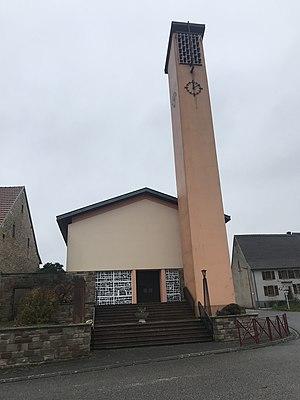
Sur cette photo est représentée l'église de Schopperten. Cette photo a été prise par moi-même le 18 novembre 2019.
Schopperten est une commune française, située dans le département du Bas-Rhin en région Grand Est. Son code postal est le numéro 67260. Les habitants de Schopperten sont les Schoppertains et les Schoppertaines. En 2016, sa densité de population était de 104 habitants par km². Sa superficie est de 4,2 km².